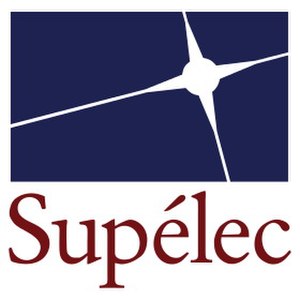
École supérieure d'électricité
École Supérieure d'Electricité
École Supérieure d'Electricité er et fransk ingeniør-institut tilknyttet Conférence des grandes écoles.